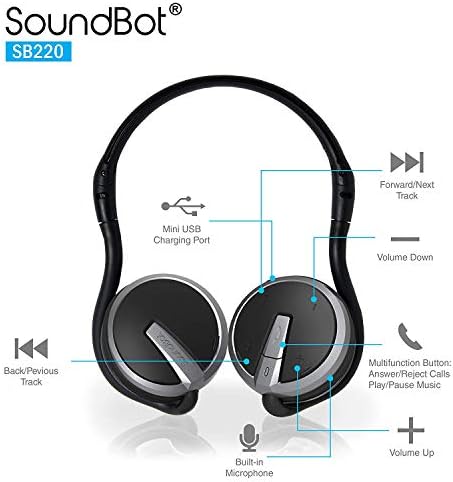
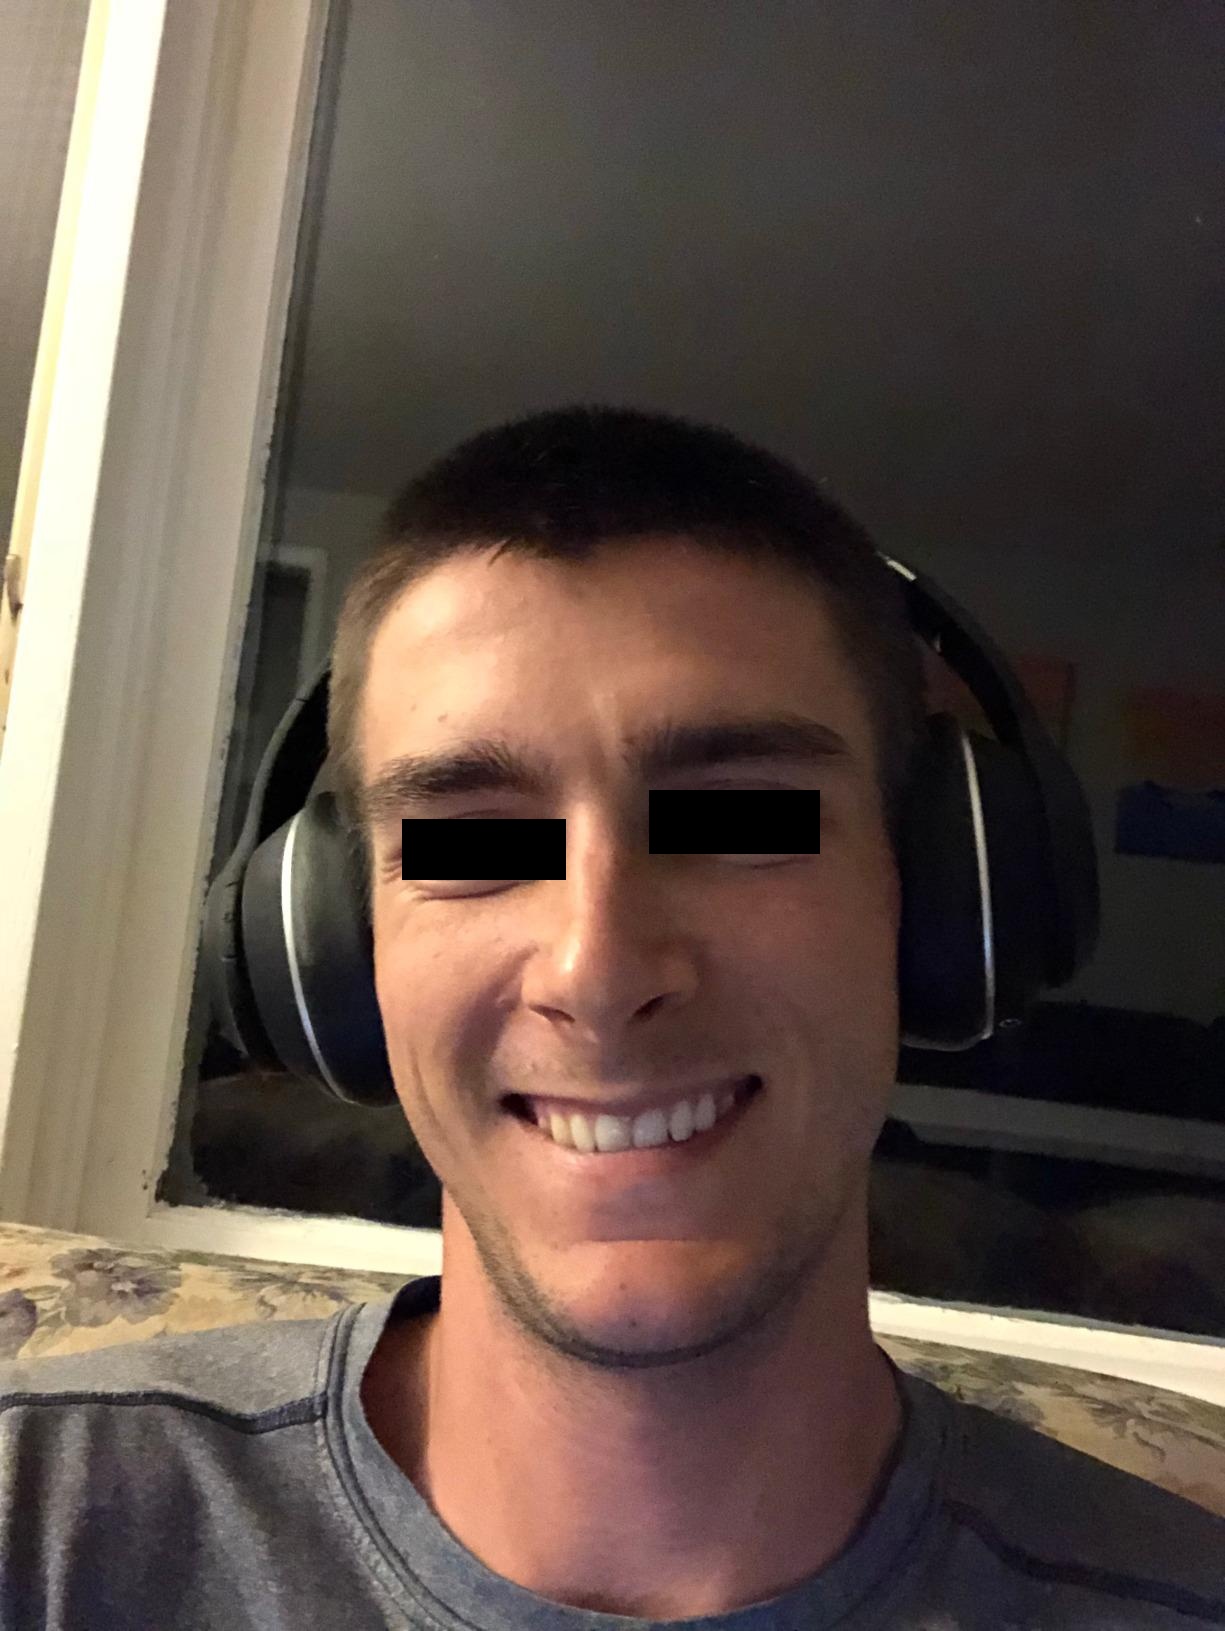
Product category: headphones
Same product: no